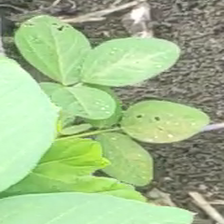
Weed species: Moti_dudhi(Euphorbia_geneculata_L)